Orlando Jones

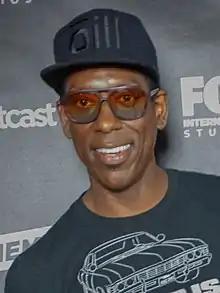
Jones in 2015

Orlando Jones (born April 10, 1968) is an American stand-up comedian and actor. He is known for being one of the original cast members of the sketch comedy series "MADtv", for his role as the 7 Up spokesman from 1999 to 2002, and for his role as the African god Anansi on Starz's "American Gods".